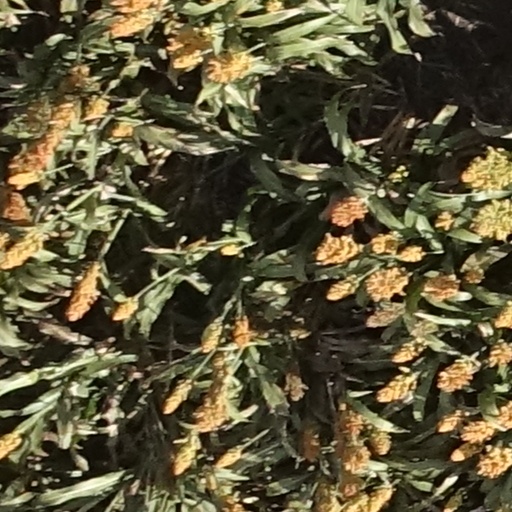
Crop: sorghum